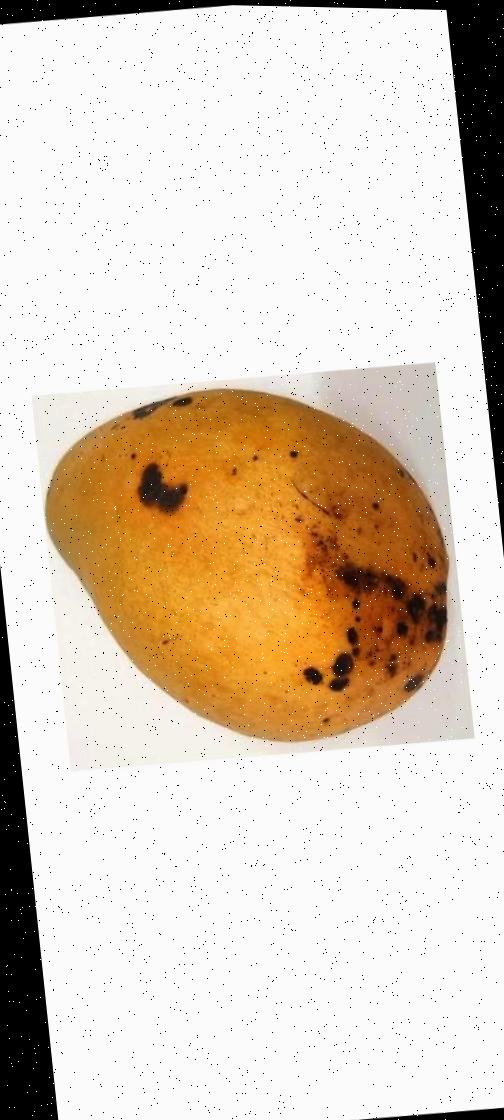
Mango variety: Bari-11